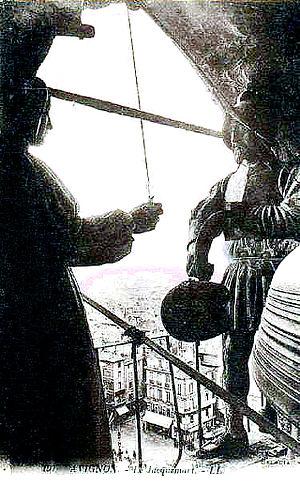
Le Jacquemart de la tour de l'Hôtel de ville d'Avignon
Les Places d'Avignon Centre, désignent une quarantaine de places créées à l’intérieur des remparts, dans le centre historique de la ville, au fur et à mesure du déblaiement des ruines de l’antique Avenio puis de la cité médiévale au temps des papes. Tout au long du Moyen Âge, places et carrefours étaient forts réduits. Ni le palais des papes, ni les églises n'étaient précédés de places. Les seuls espaces libres étaient les cimetières où se tenaient réunions publiques, foires et marchés et où se déroulaient maintes réjouissances dont les mystères et les soties.